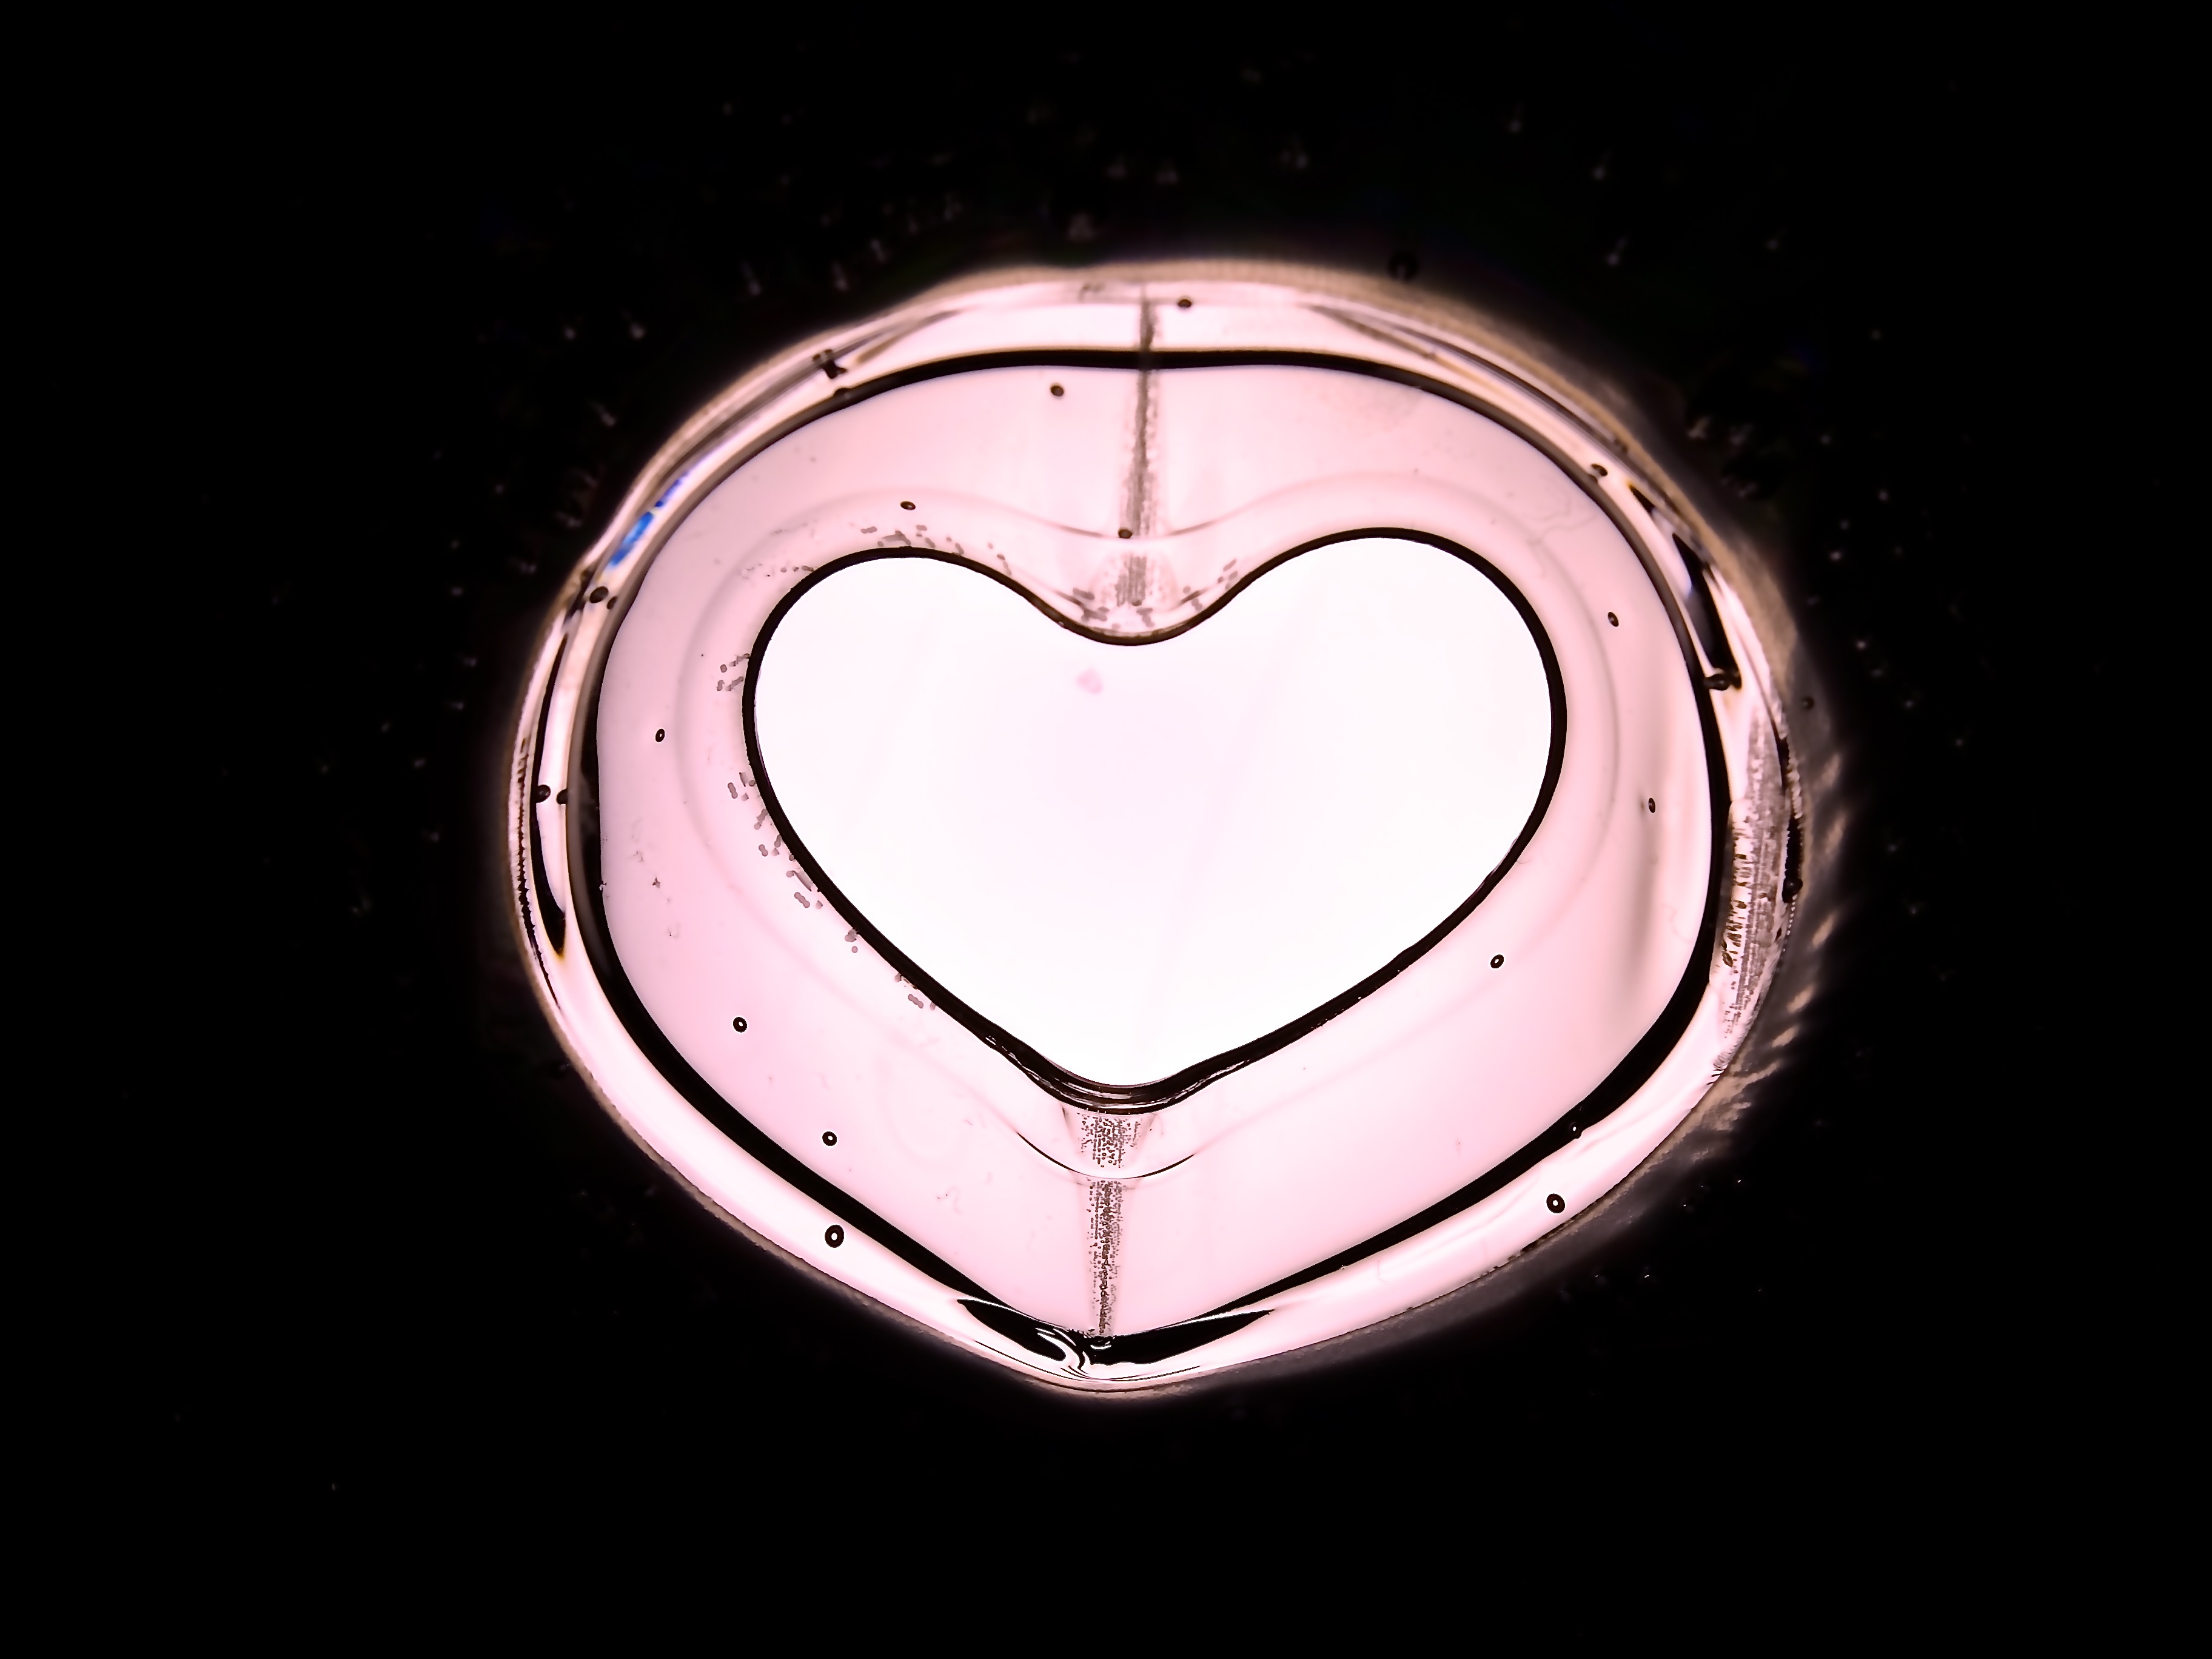
hand, light, number, love, heart, romantic, pink, circle, human body, lichtspiel, heart shape, font, art, illustration, text, eye, welcome, beautiful, nice, organ, shape, emotion, friendly, back light